Famicom Detective Club

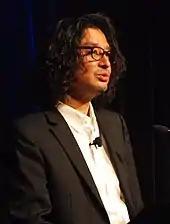
Writer Yoshio Sakamoto in 2010

The duology was written by Yoshio Sakamoto. The games were his first experience with scenario writing, and he considers it a turning point in his career. Sakamoto would later become more well known for his work on the "Metroid" series.